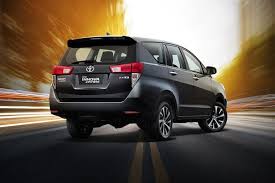
Label: noambulance